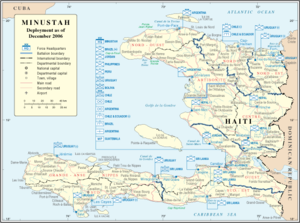
La Mission des Nations unies pour la stabilisation en Haïti, en abrégé MINUSTAH, est une mission de maintien de la paix de l’Organisation des Nations unies en Haïti en opération de 2004 au 15 octobre 2017. La composante militaire de la mission est dirigée par l’armée de terre brésilienne. Le commandant de la force est brésilien.